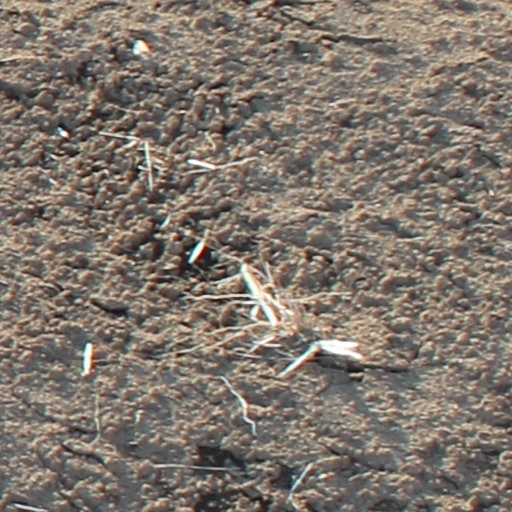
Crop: wheat